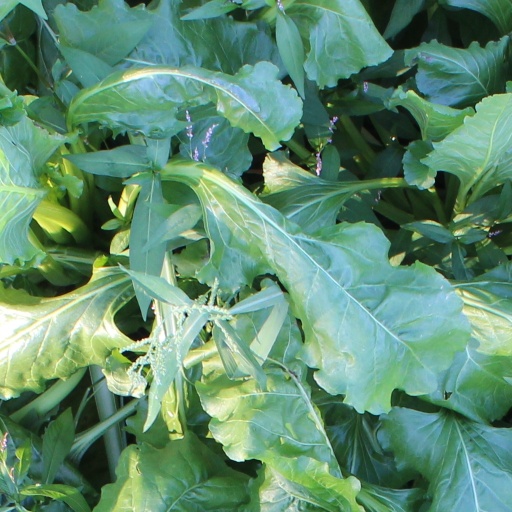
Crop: sugar beet